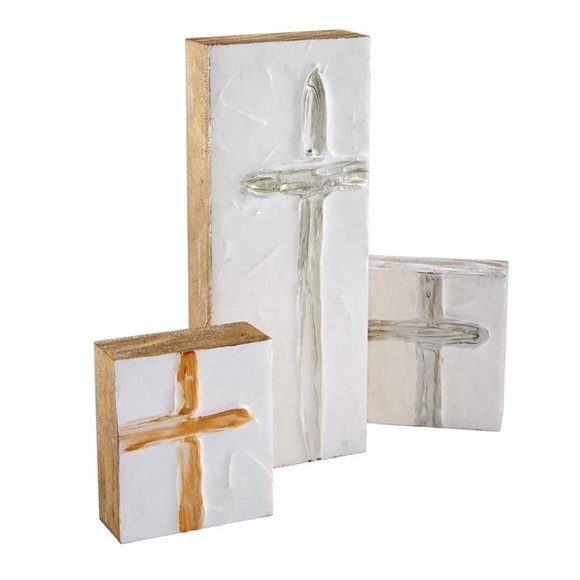
Mud Pie - Cross Plaque
Wooden block features textured hand-painted gel surface with lacquer and metallic foil side detail. DETAILS Small Gold: 3.5" x 4" Small Silver: 4" x 4" Tall Silver: 4" x 10"
Brand: Mud Pie
Category: Home & Garden > Decor > Decorative Plaques